Kiyosato Station

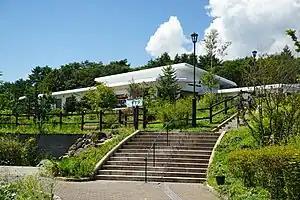

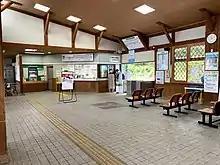
Waiting room,Ticket gates

Kiyosato Station is served by the Koumi Line and is 17.5 kilometers from the terminus of the line at Kobuchizawa Station.